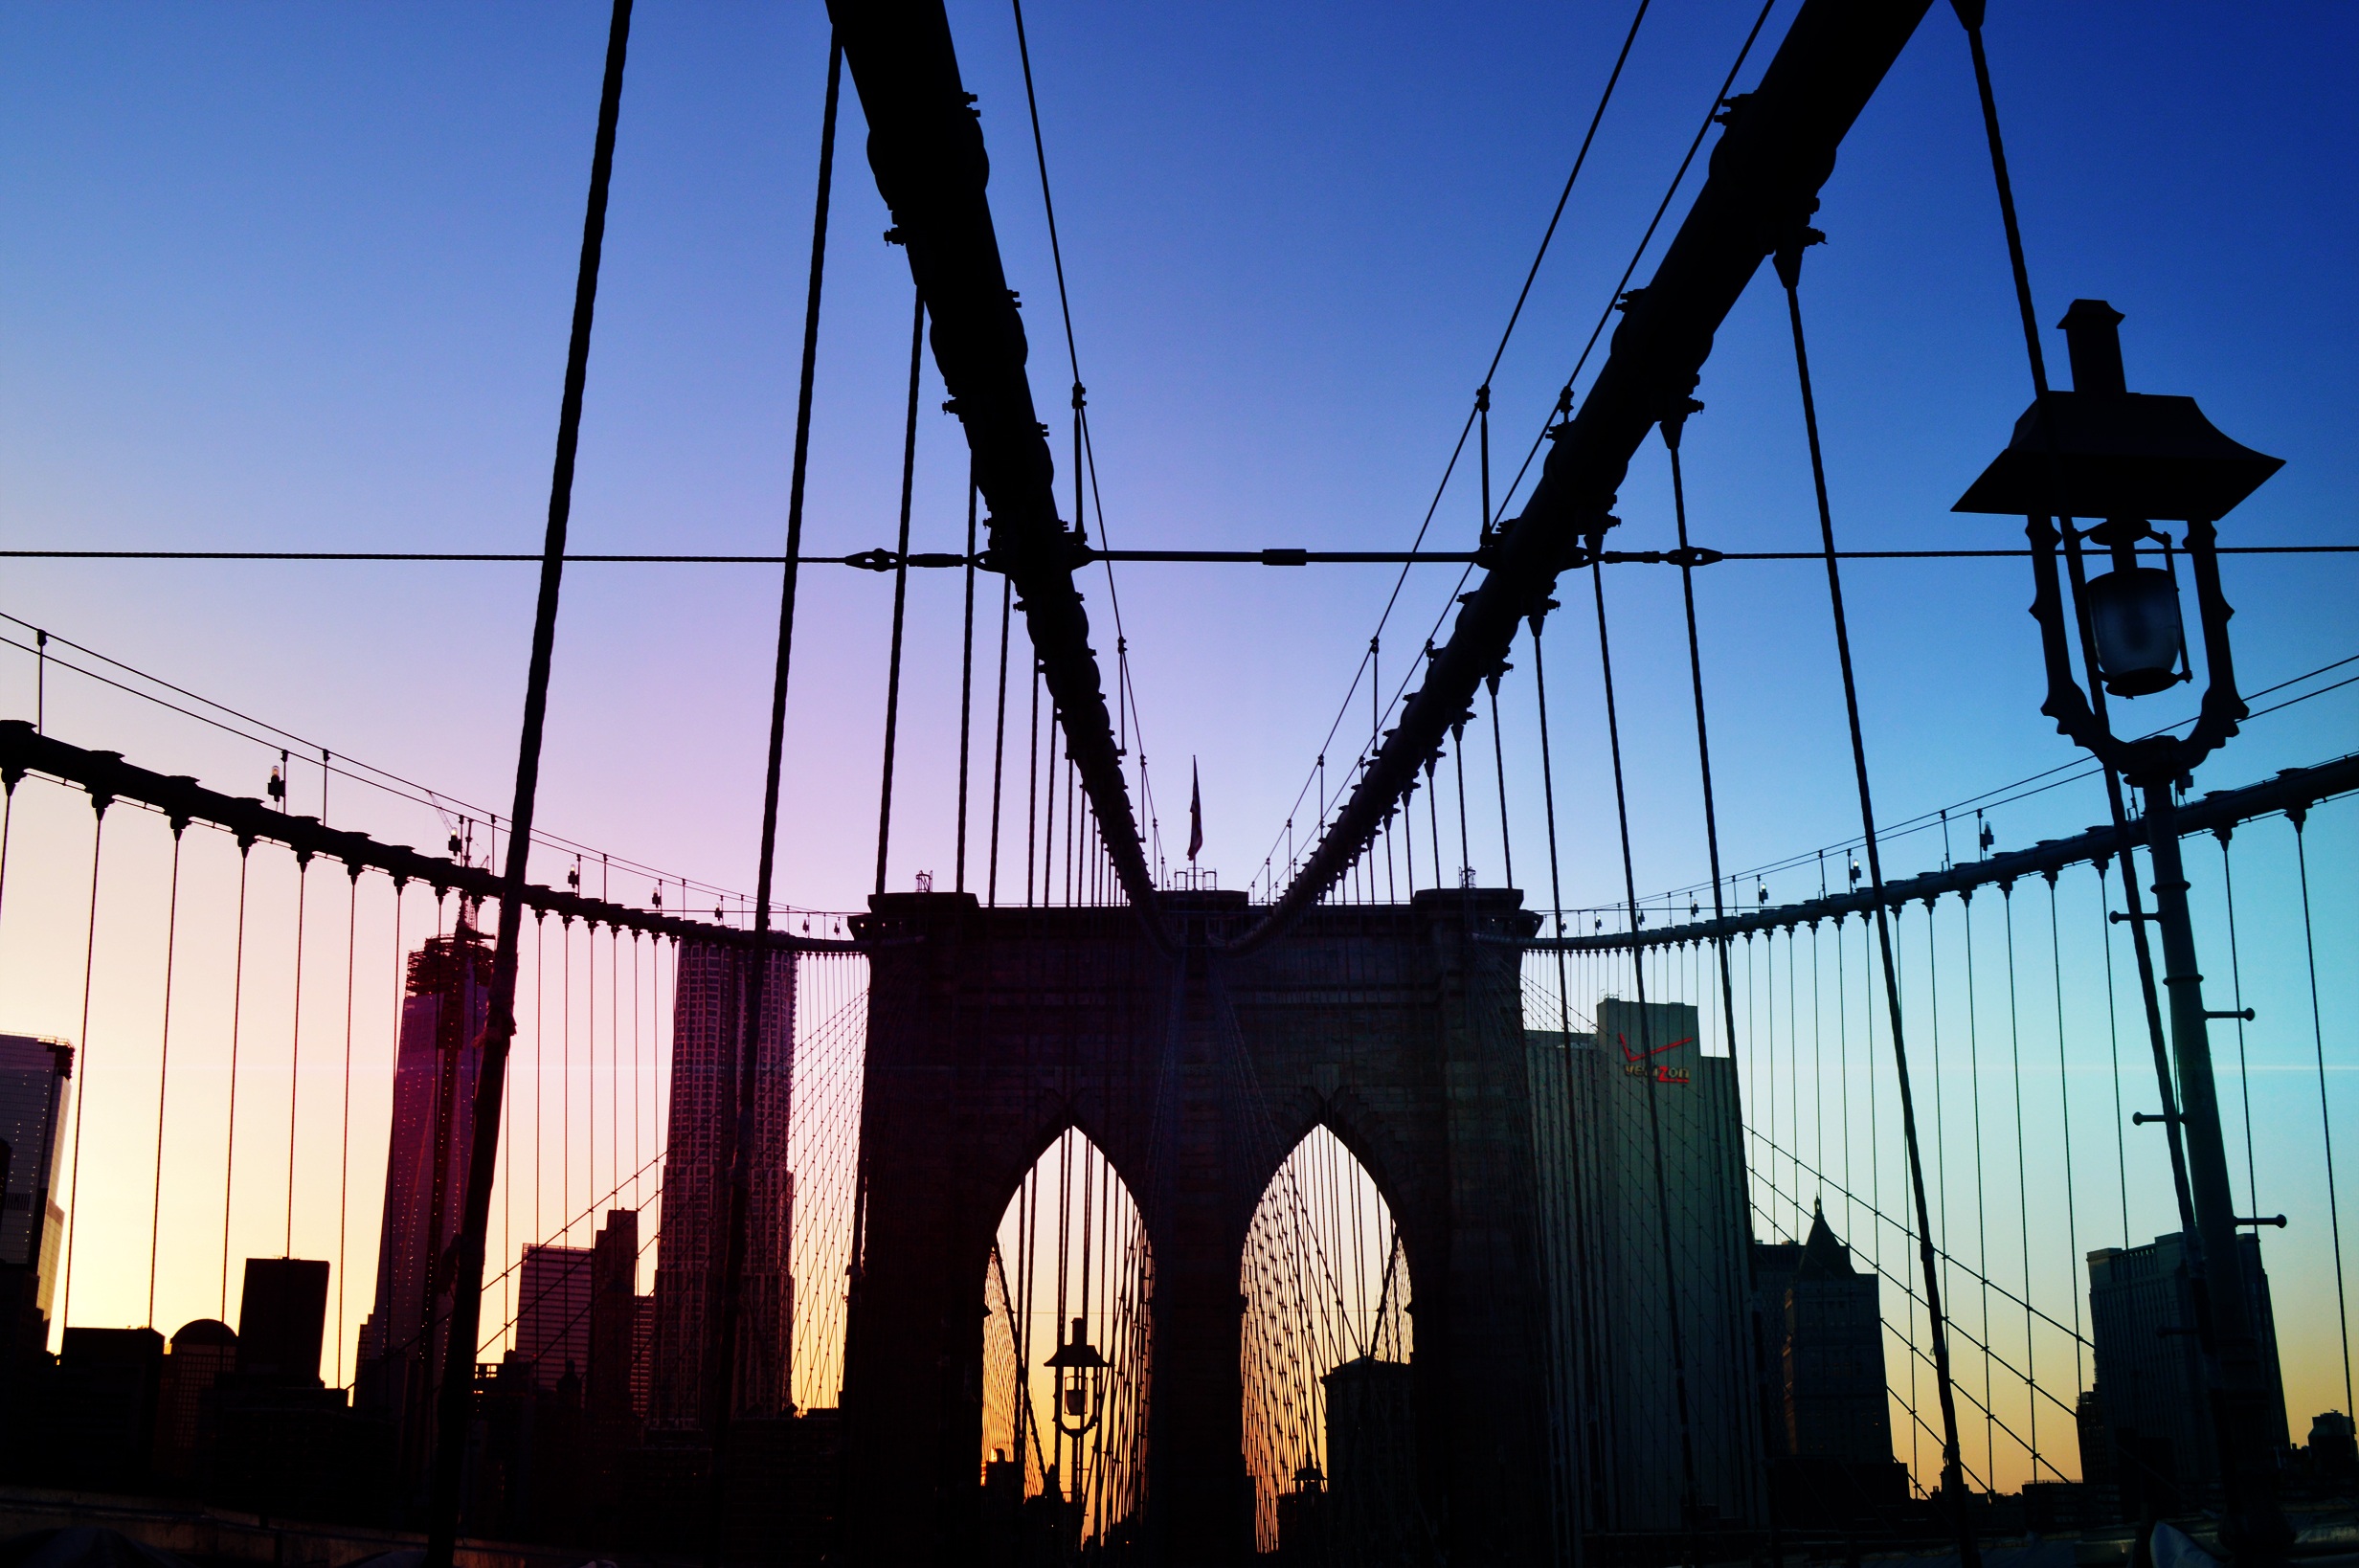
bridge, skyline, skyscraper, new york, cityscape, evening, reflection, mast, landmark, brooklyn, electricity, horizon line, urban area, rent a car